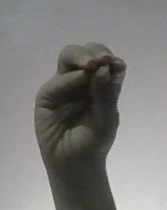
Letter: ha